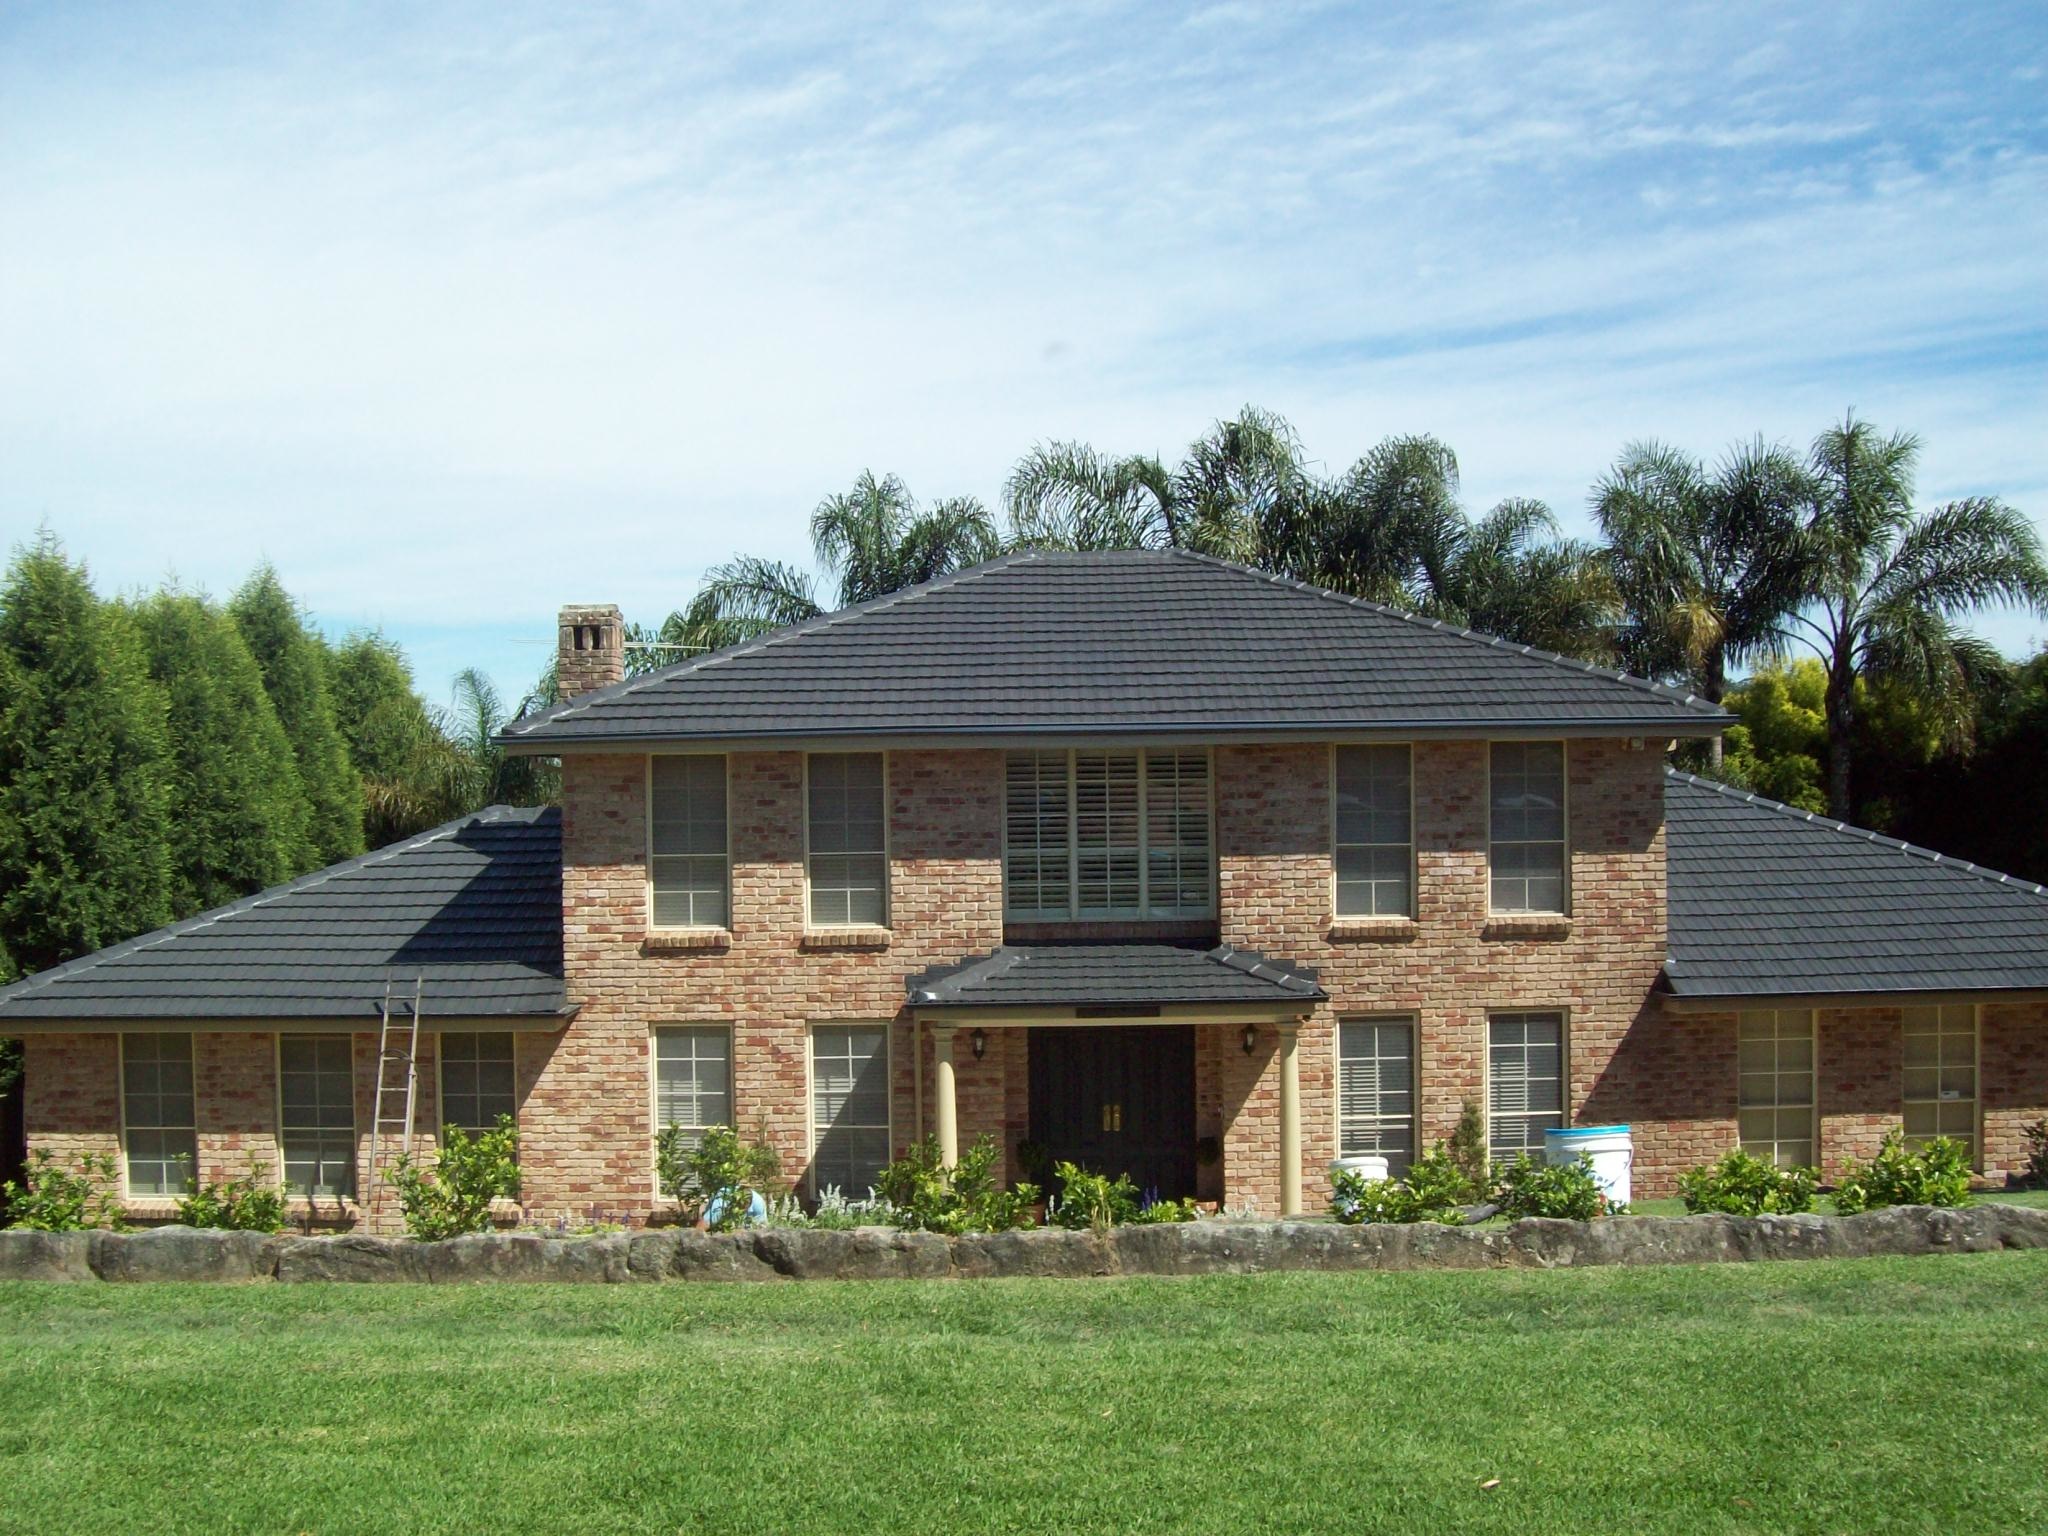
lawn, house, roof, home, cottage, backyard, facade, property, farmhouse, estate, log cabin, real estate, residential area, outdoor structure